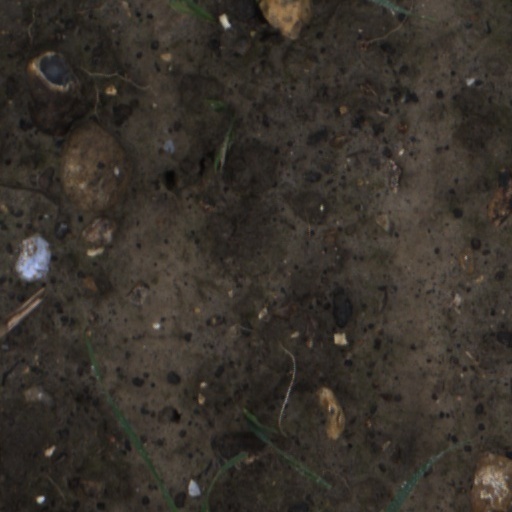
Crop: wheat